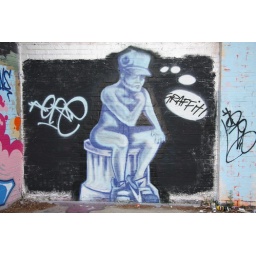
Grafitti on a wall on waste ground near Botoloh Street Norwich England; Taken 7th September 2009.